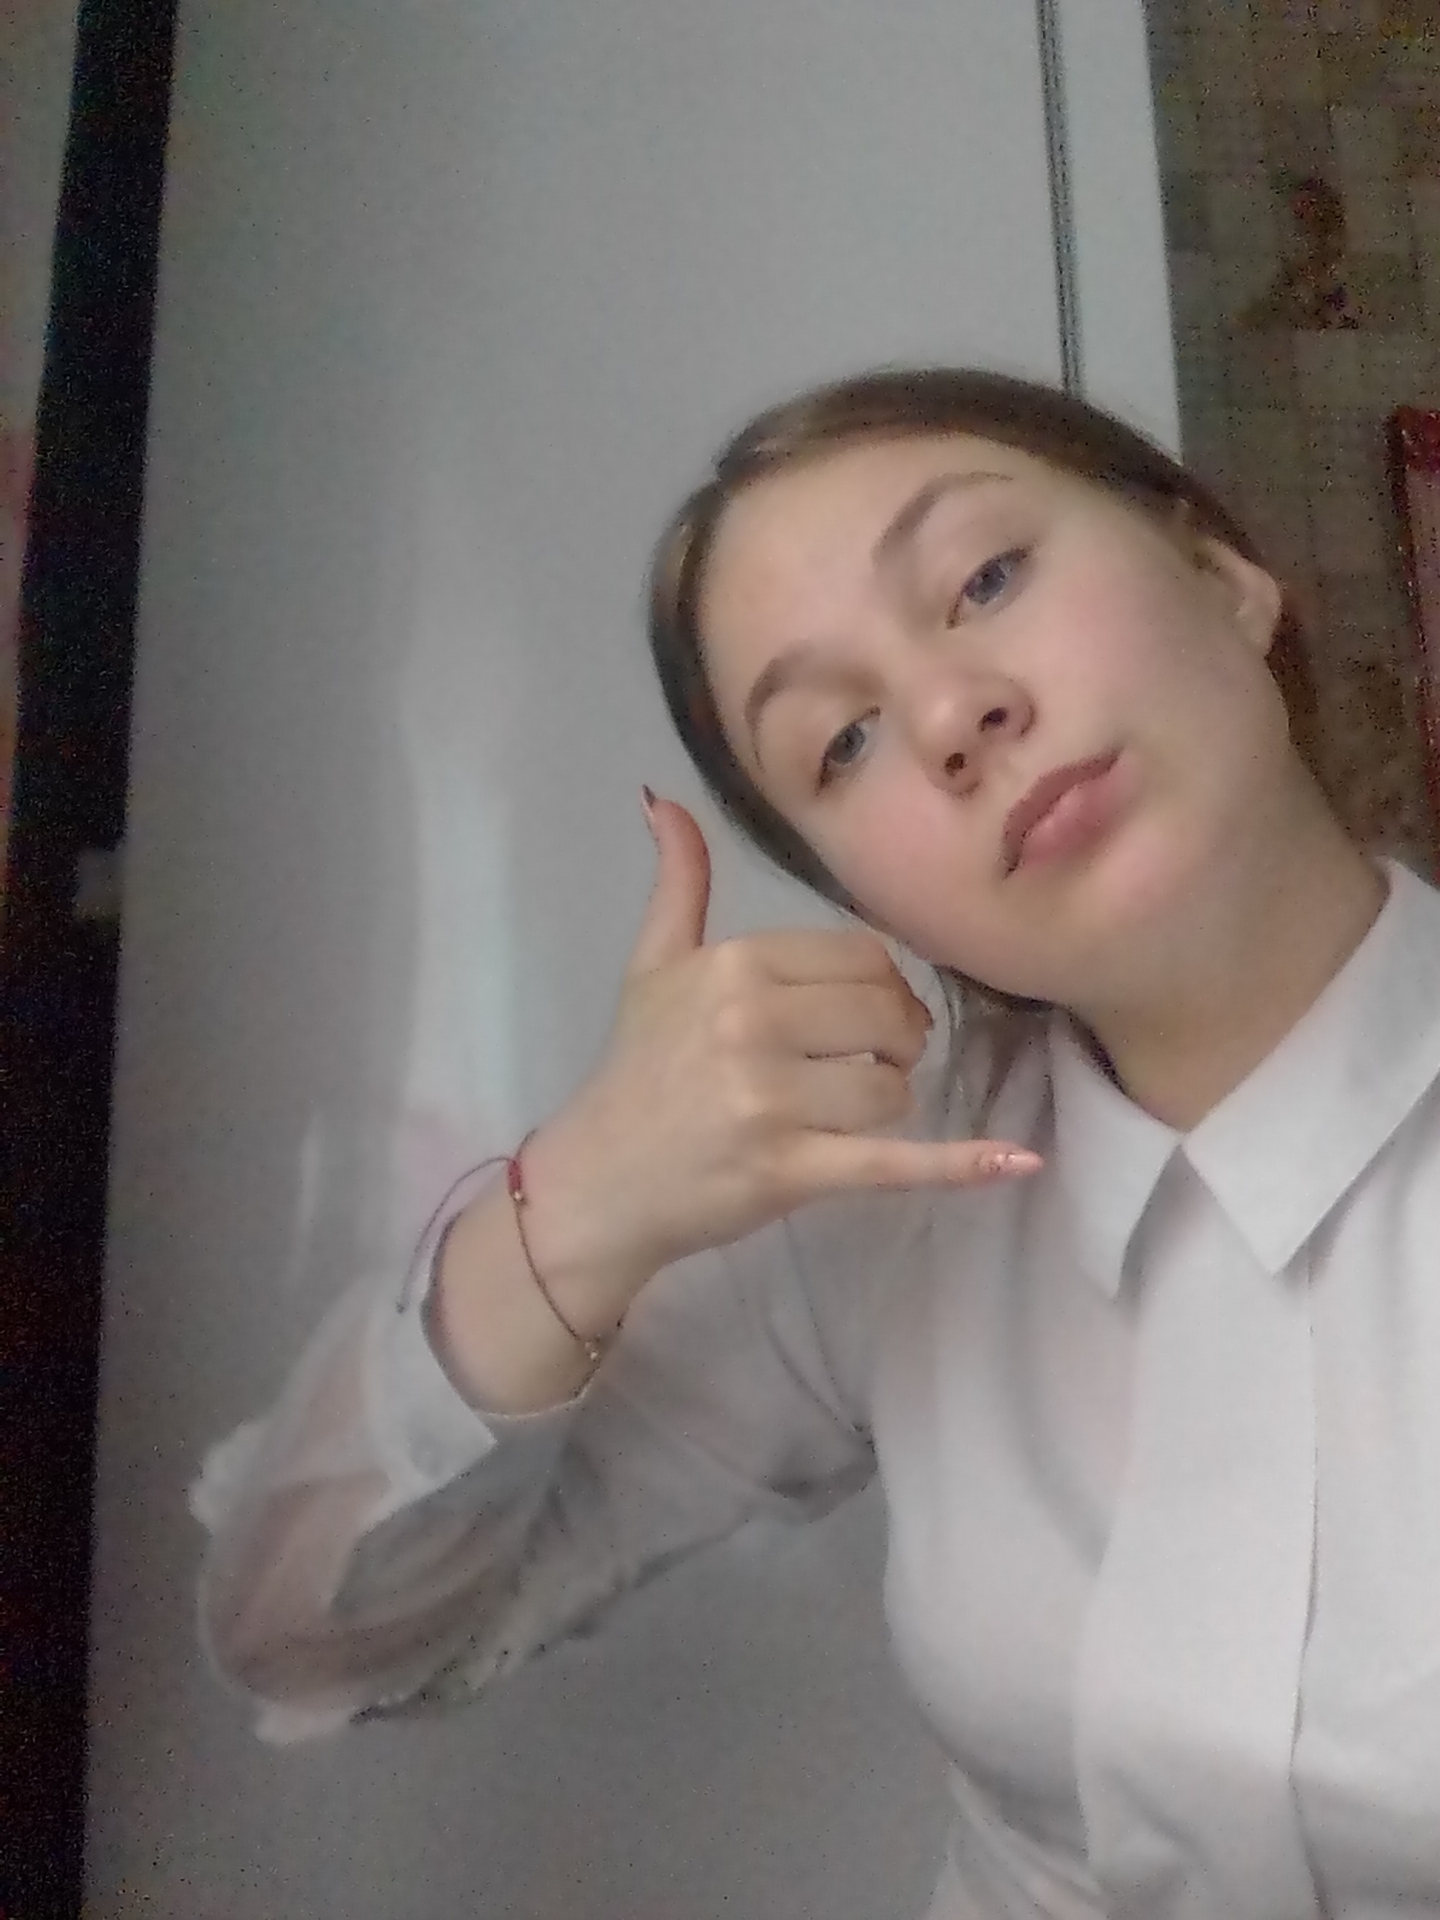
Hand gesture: call